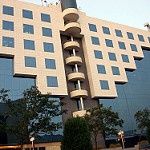
Label: buildings